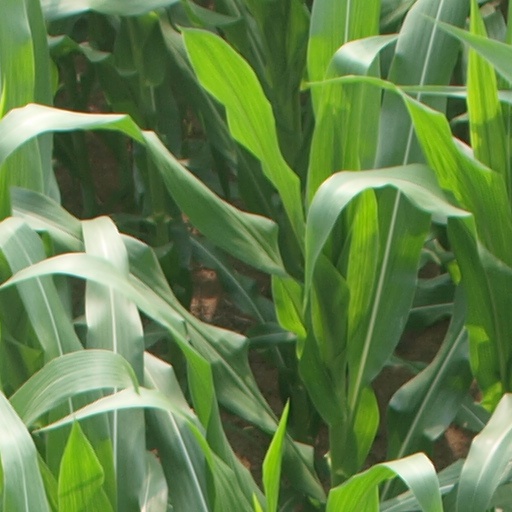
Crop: maize; corn